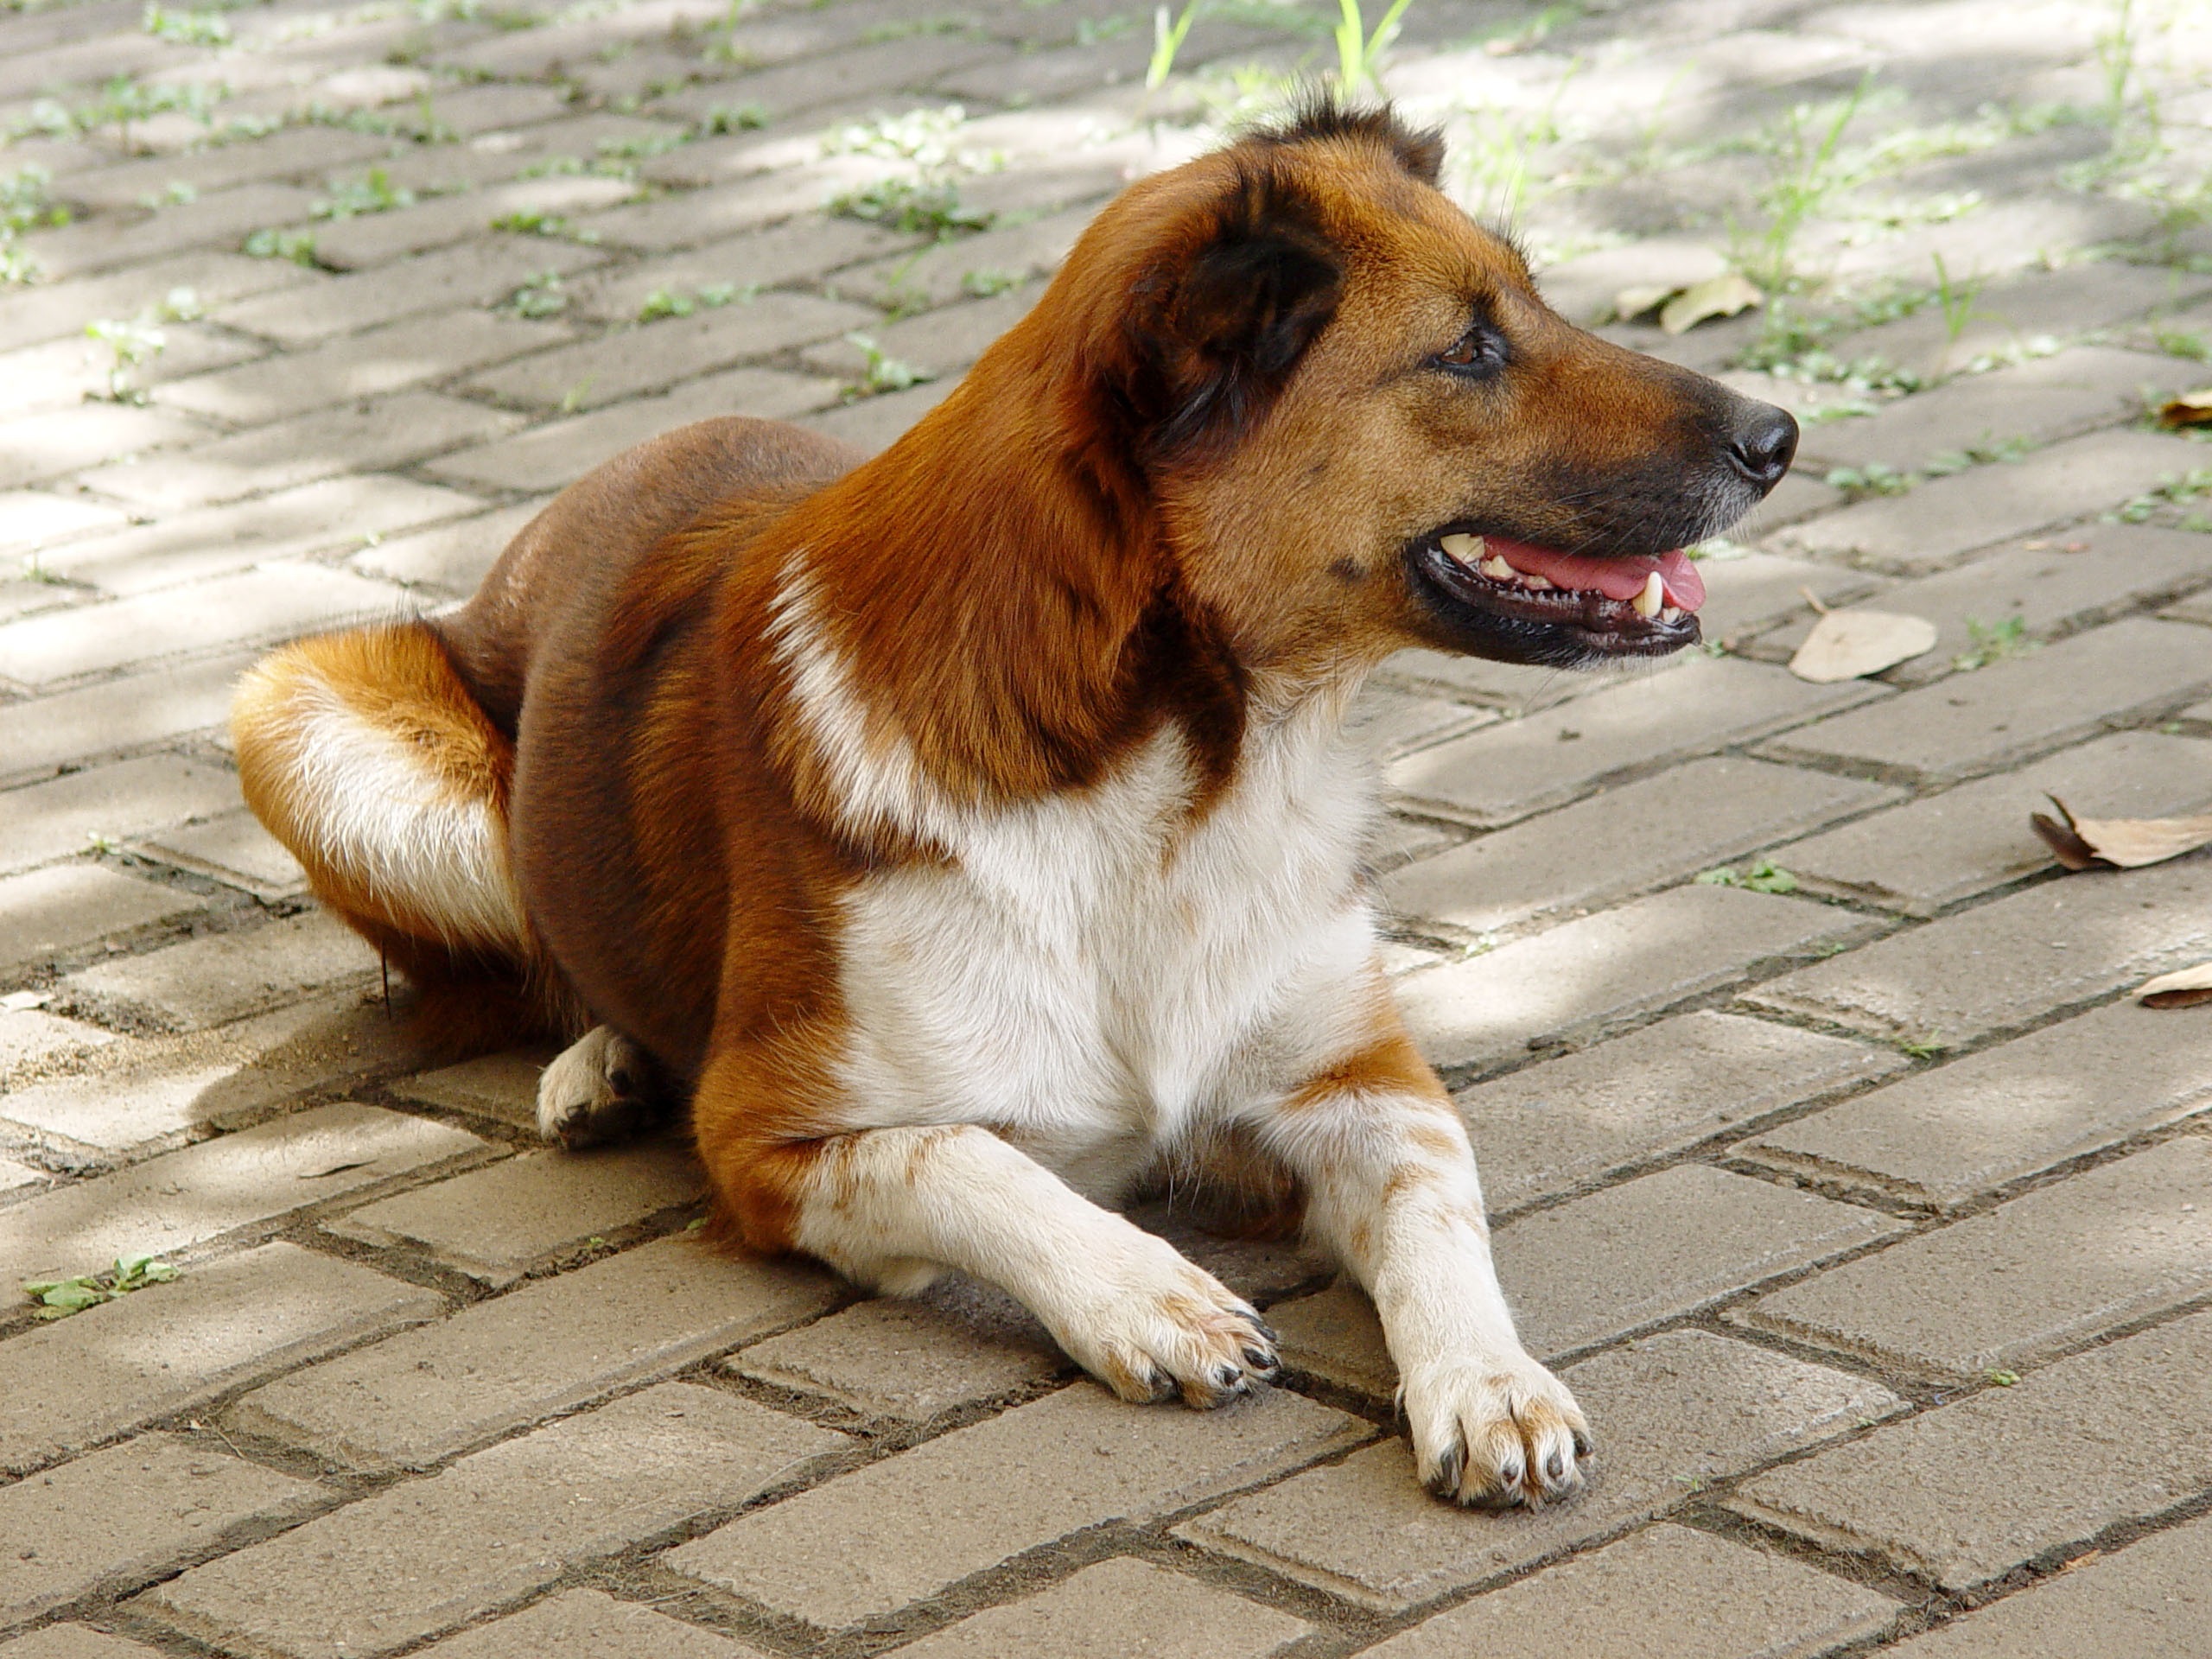
dog, mammal, animals, vertebrate, mix, dog breed, street dog, dog like mammal, dog breed group, dog crossbreeds